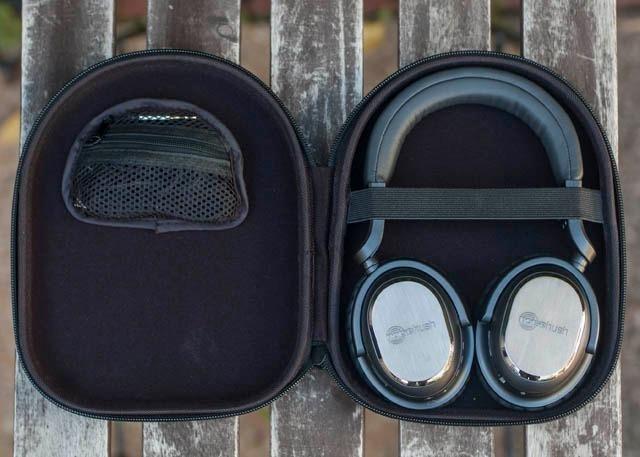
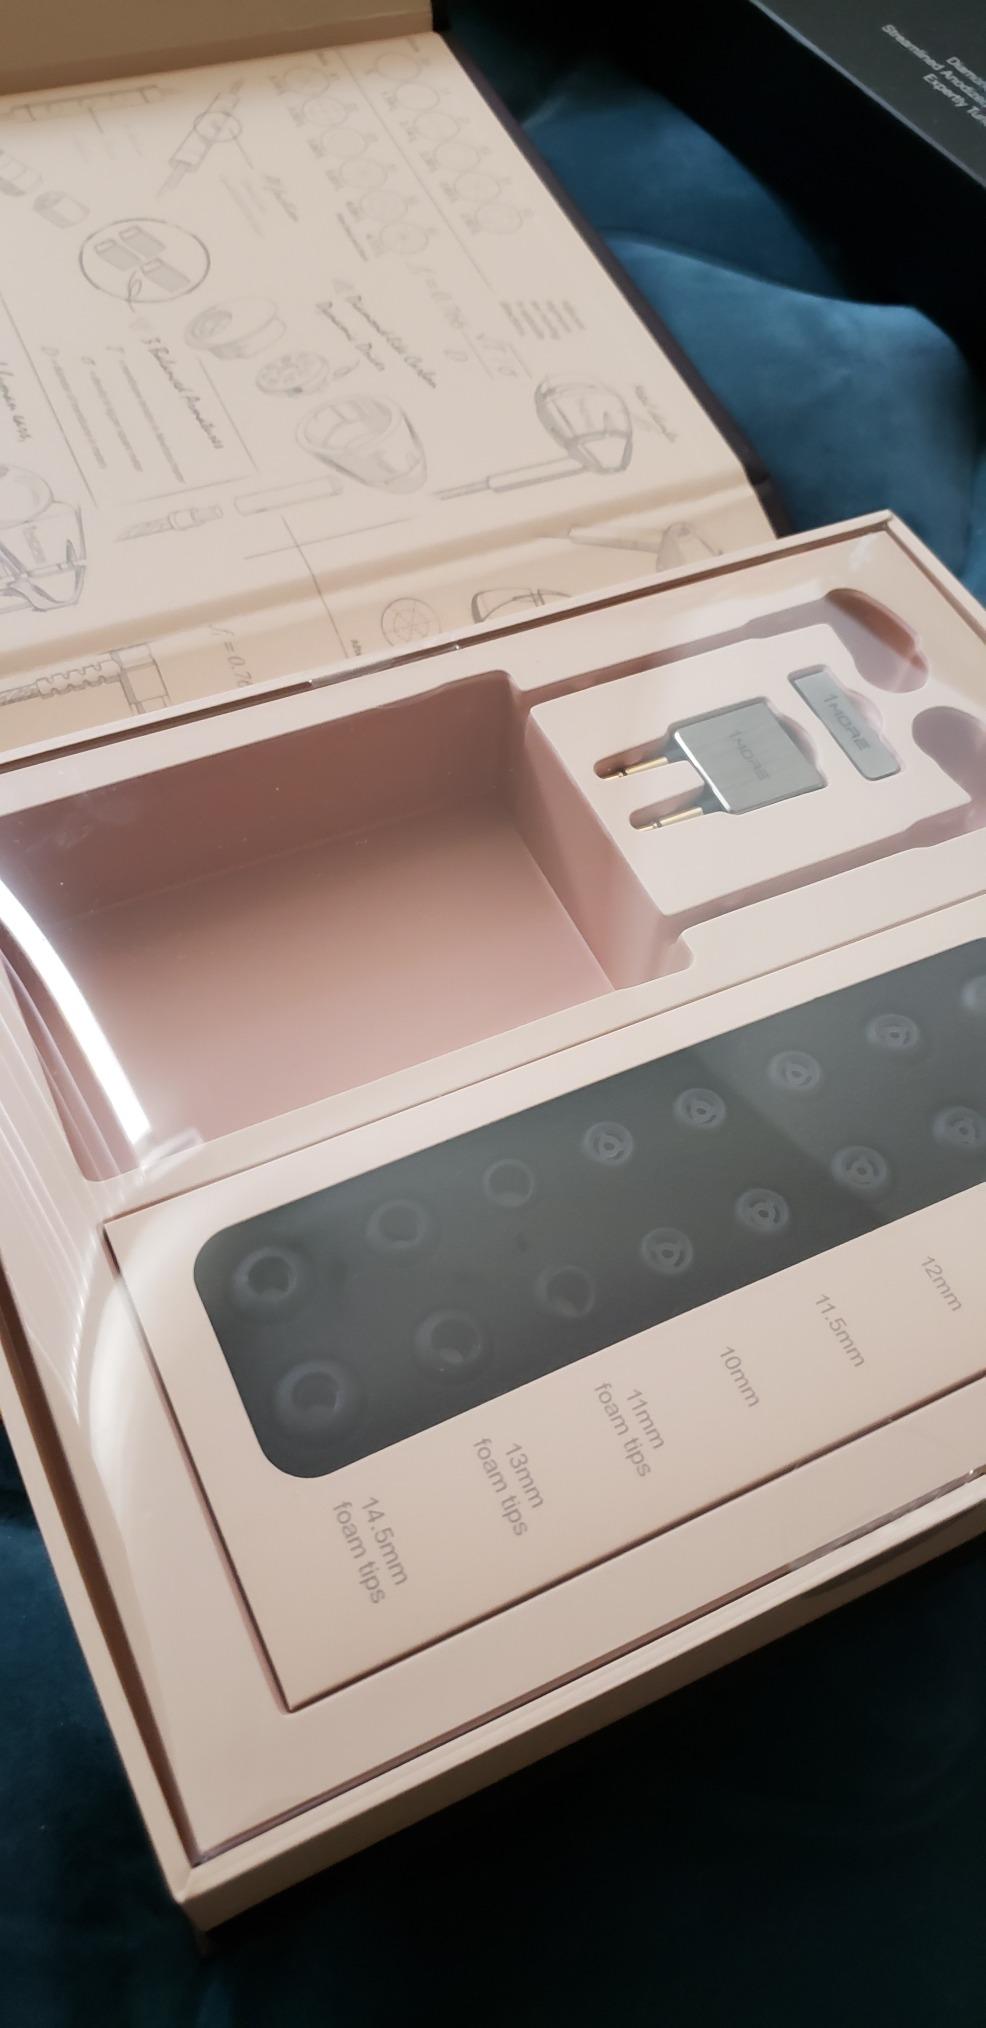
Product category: headphones
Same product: no